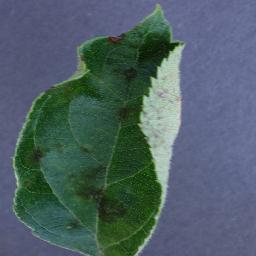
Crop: apple
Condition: scab